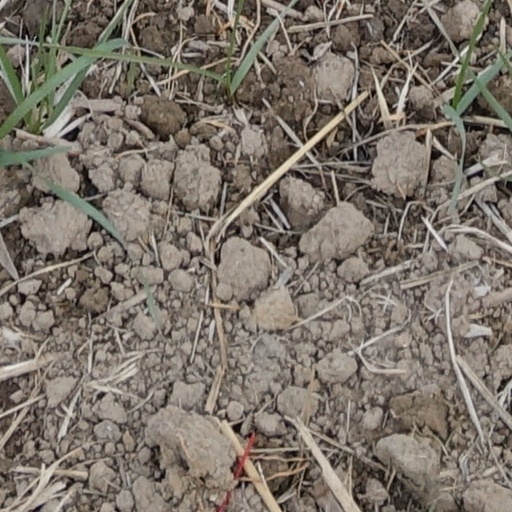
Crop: wheat